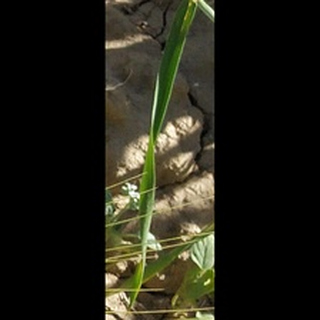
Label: healthy_wheat